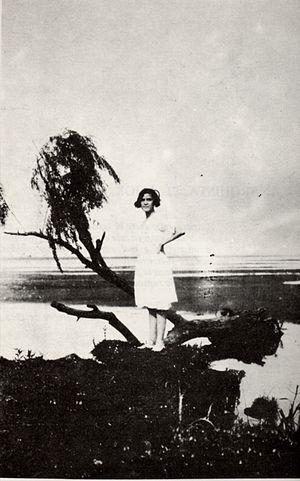
Severino Di Giovanni était un journaliste, anarchiste et antifasciste argentin d’origine italienne.